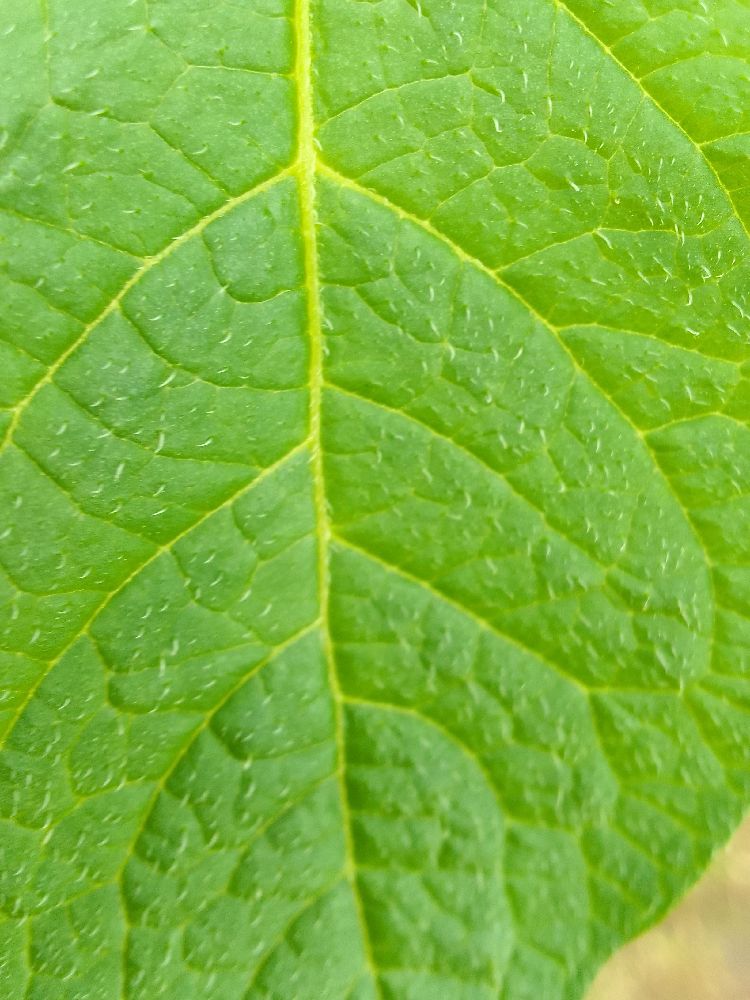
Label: Healthy